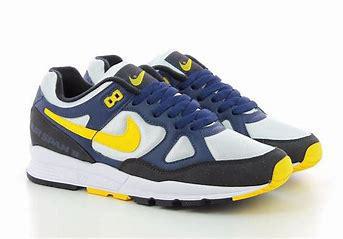
Brand: Nike
Model: Air Span Ii